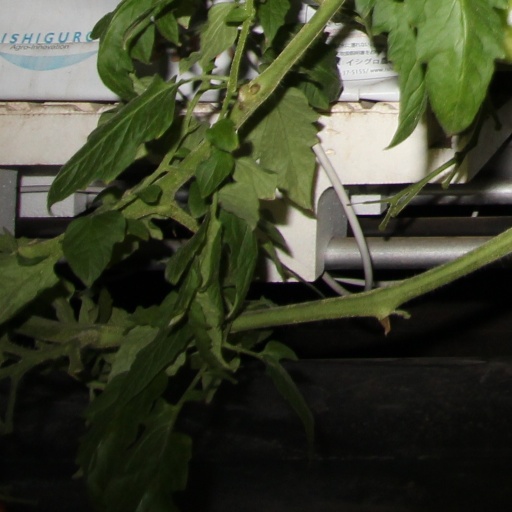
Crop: tomato